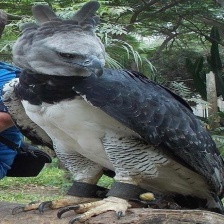
Species: HARPY EAGLE
Scientific name: HARPIA HARPYJA